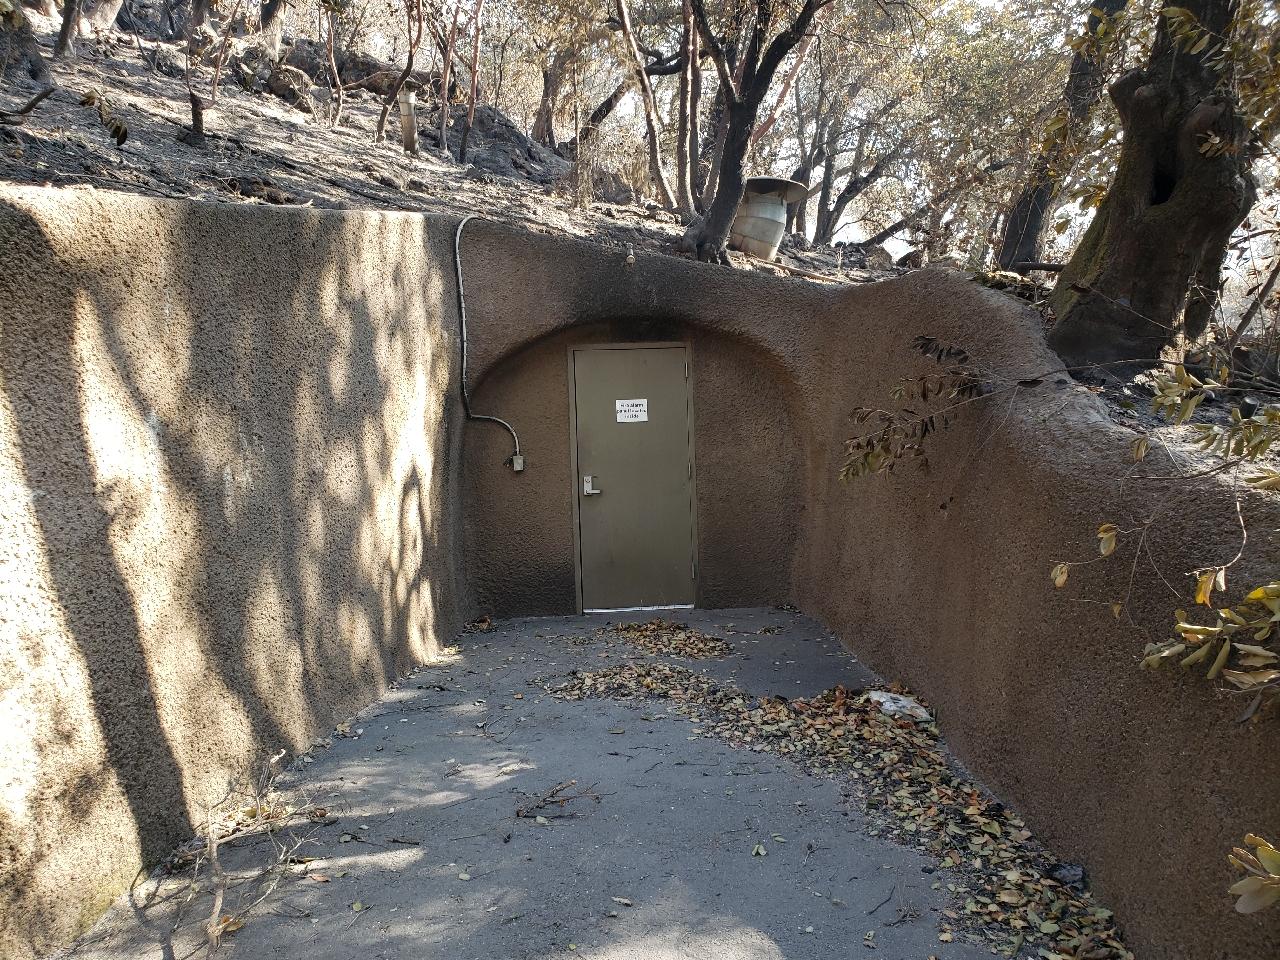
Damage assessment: no_damage